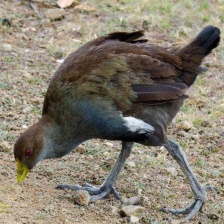
Species: TASMANIAN HEN
Scientific name: TRIBONYX MORTIERII
ImageNet parent category: european_gallinule